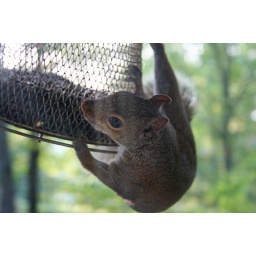
A squirrel pauses in his purloining sunflower seeds from the bird feeder outside the bathroom window.